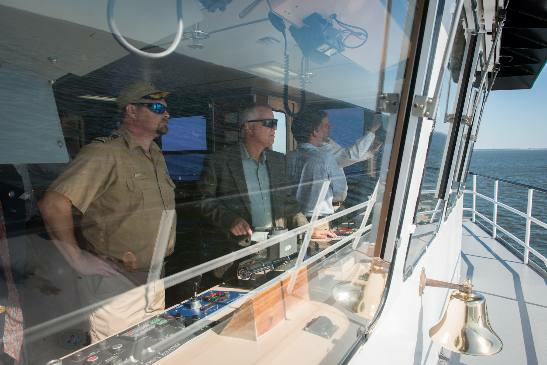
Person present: Yes